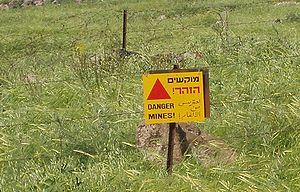
Un champ de mines est une zone, sur terre ou sur mer, dans laquelle ont été placées des mines terrestres ou des mines marines.